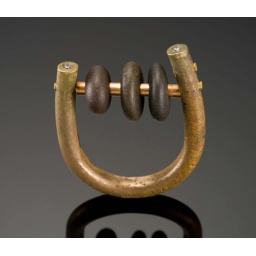
- bronze with diamonds (fired in place) and river rocks 2008photo by Doug Foulke